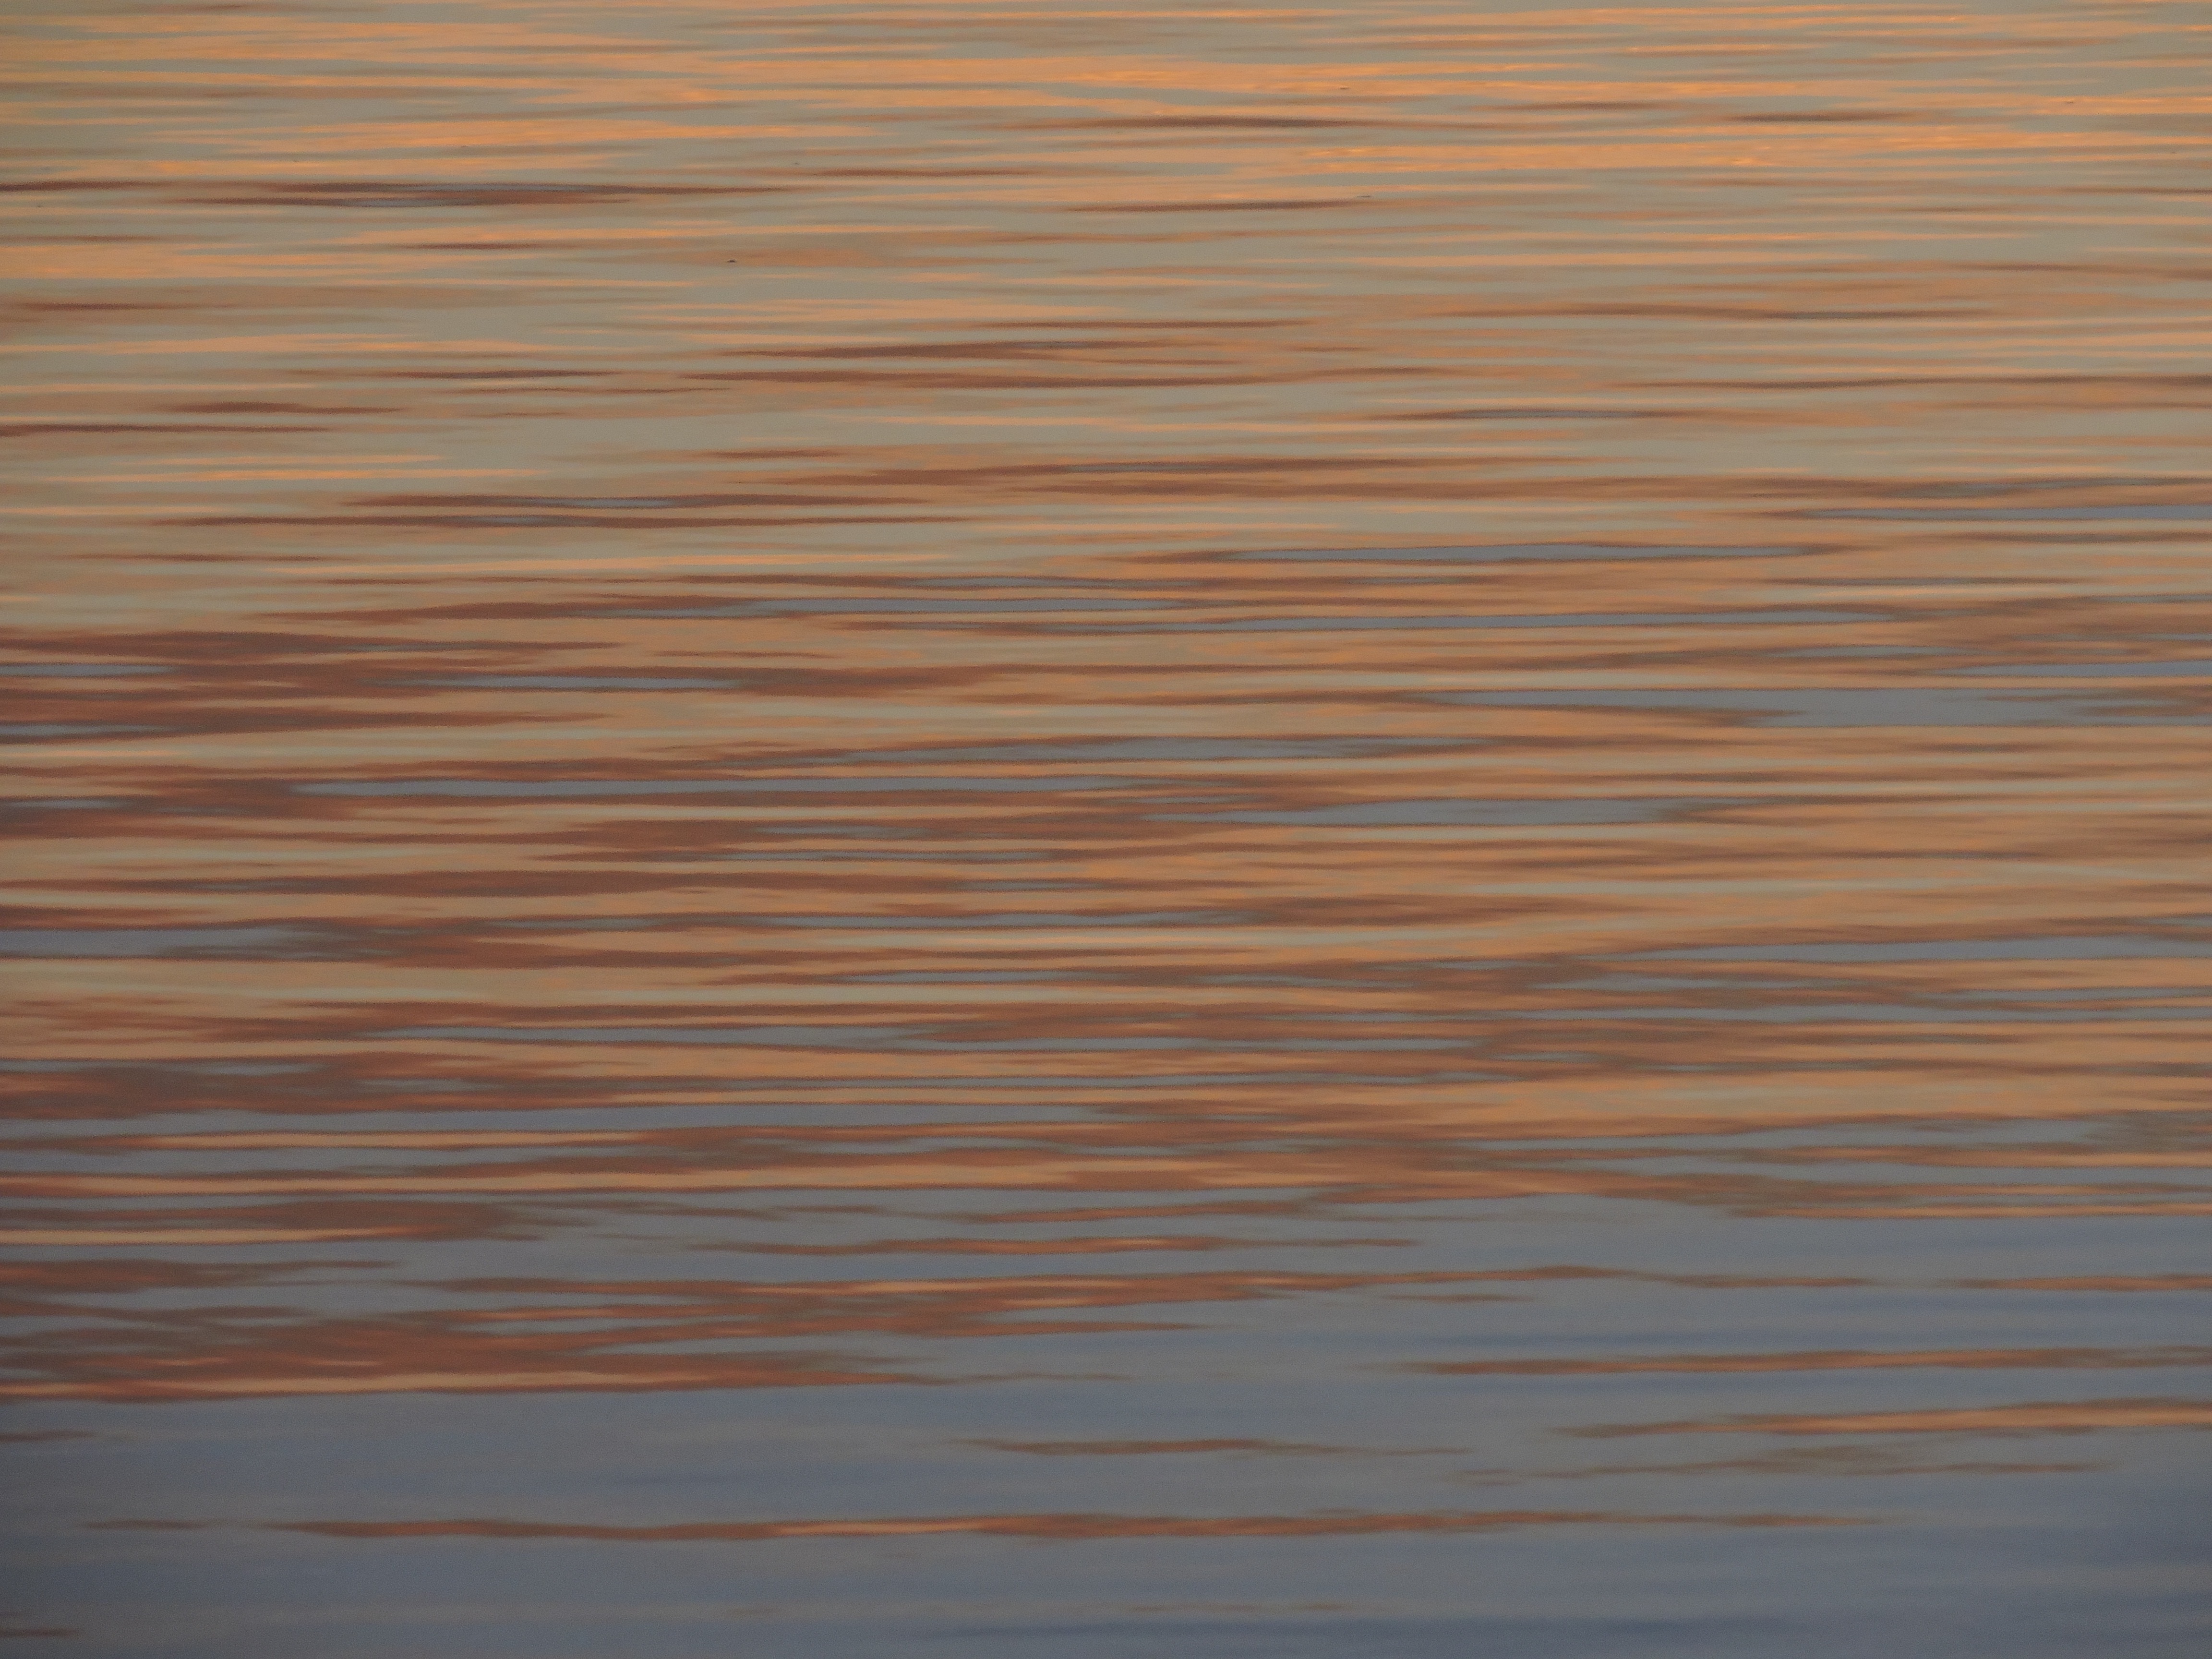
water, ocean, wood, sunrise, texture, floor, wall, line, reflection, hardwood, flooring, wood flooring, laminate flooring, wood stain